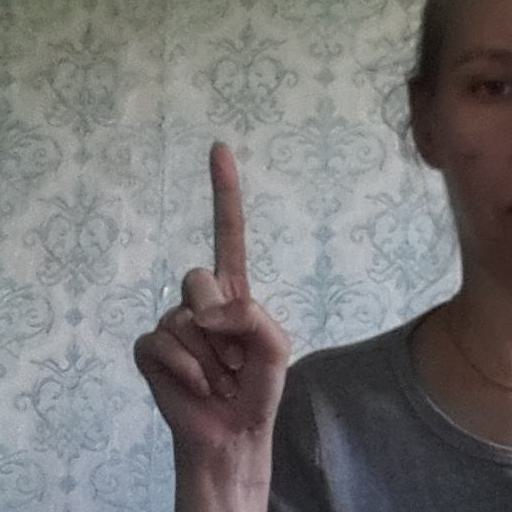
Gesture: one